Alcazaba of the Alhambra

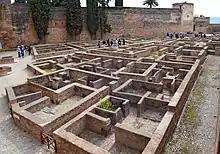
View of the urban district inside the inner fortress. In the foreground are the remains of the houses on the northern side.

The area within the walls of the inner fortress was occupied in the Nasrid era by a small residential district, known in Spanish as the "Barrio Castrense" ('Military Quarter'). The former structures here no longer stand but their foundations have been excavated and are visible today. A long, narrow street runs down the middle of this area, from east to west, and divides it into two zones. On the north side of the street is an array of about ten to seventeen houses with similar layouts but varying sizes. They conform to typical Andalusi house architecture of the period. They have bent entrances that protect the privacy of the interior. Each house is centered around an interior patio or courtyard with a water element like a fountain or pool, with various rooms arranged around it. Each house had a latrine which was flushed with the help of water from a cistern. These houses were inhabited by the elite guards of the Alhambra, along with their families.